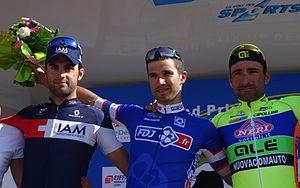
Reportage réalisé le jeudi 17 avril à l'occasion du départ et de l'arrivée du Grand Prix de Denain 2014 à Denain, Nord, Nord-Pas-de-Calais, France.
La saison 2014 de l'équipe cycliste IAM est la deuxième de l'équipe dirigée par Serge Beucherie.
La 55ᵉ édition du Grand Prix de Denain a eu lieu le 17 avril 2014. C'est la sixième épreuve de la Coupe de France de cyclisme sur route 2014. La course fait partie du calendrier UCI Europe Tour 2014 en catégorie 1.1.
Matteo Pelucchi est un coureur cycliste italien né le 21 janvier 1989 à Giussano, membre de l'équipe Bardiani CSF-Faizanè.
La saison 2014 de l'équipe cycliste Neri Sottoli est la sixième de cette équipe.
Le Grand Prix de Denain est une course cycliste française créée en 1959.
Nacer Bouhanni, né le 25 juillet 1990 à Épinal, est un coureur cycliste français, professionnel depuis 2011 et membre de l'équipe Arkéa-Samsic.
La saison 2014 de l'équipe cycliste FDJ.fr est la dix-huitième de l'équipe dirigée par Marc Madiot. En tant qu'équipe World Tour, l'équipe participe à l'ensemble du calendrier de l'UCI World Tour du Tour Down Under en janvier au Tour de Pékin en octobre. Parallèlement au World Tour, FDJ.fr peut participer aux courses des circuits continentaux de cyclisme. Les coureurs principaux de cette formation sont Thibaut Pinot ainsi que les sprinteurs Arnaud Démare et Nacer Bouhanni et le Champion de France Arthur Vichot.